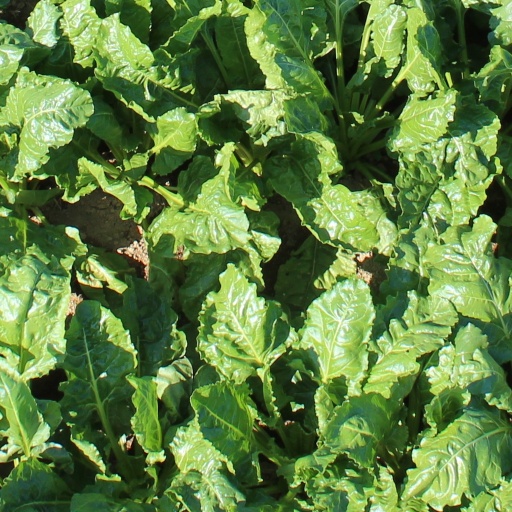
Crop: sugar beet